Google Earth

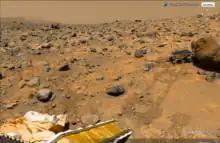
A picture of Martian landscape

Google Earth shows 3D building models in some cities, including photorealistic 3D imagery made using photogrammetry. The first 3D buildings in Google Earth were created using 3D modeling applications such as SketchUp and, beginning in 2009, Building Maker, and were uploaded to Google Earth via the 3D Warehouse. In June 2012, Google announced that it would be replacing user-generated 3D buildings with an auto-generated 3D mesh. This would be phased in, starting with select larger cities, with the notable exception of cities such as London and Toronto which required more time to process detailed imagery of their vast number of buildings. The reason given is to have greater uniformity in 3D buildings and to compete with Nokia Here and Apple Maps, which were already using this technology. The coverage began that year in 21 cities in four countries. By early 2016, 3D imagery had been expanded to hundreds of cities in over 40 countries, including every U.S. state and encompassing every continent except Antarctica.